History of Northumberland

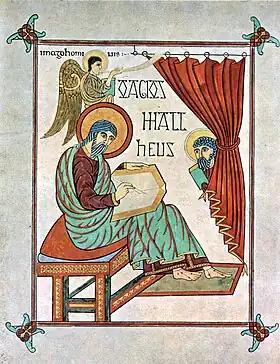
An illustration from the Lindisfarne Gospels

Conquests by Anglian invaders led to the establishment of the kingdoms of Deira and Bernicia. The first Anglian settlement was effected in 547 by Ida, who, accompanied by his six sons, pushed through the narrow strip of territory between the Cheviots and the sea, and set up a fortress at Bamburgh, which became the royal seat of the Bernician kings. About the end of the 6th century Bernicia was first united with the rival kingdom of Deira under the rule of Æthelfrith of Northumbria, and the district between the Humber and the Forth became known as the kingdom of Northumbria.